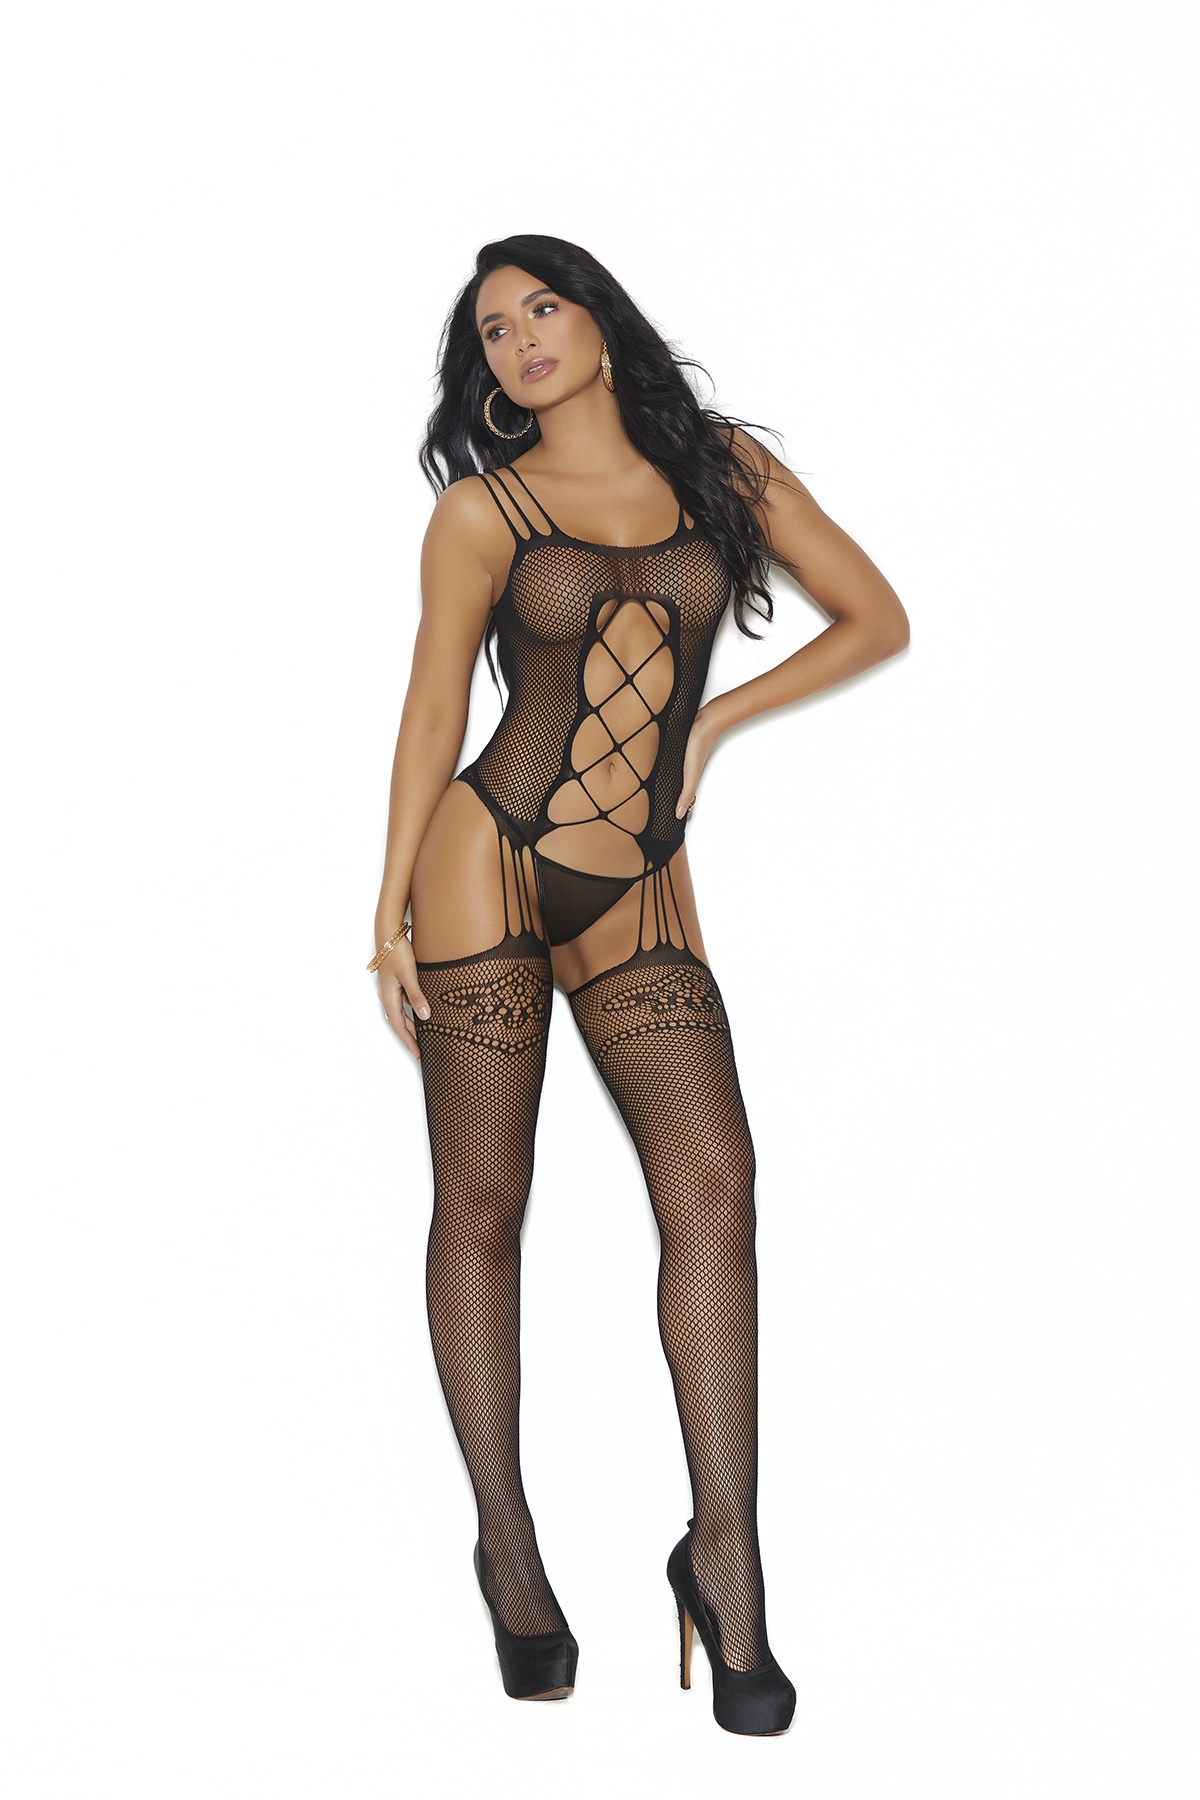
Stunning Fishnet suspender bodystocking with criss cross detail in Black
Elegant Moments EM-12001 This Stunning Fishnet suspender bodystocking with criss cross detail in Black is the perfect addition to your lingerie wardrobe. Crafted from 90% Nylon and 10% Spandex, this bodystocking is sure to make you feel sexy and confident. The black color is timeless and will look great with any outfit. This bodystocking is available in One Size and comes with a Size Chart for reference. G-string and accessories are not included. Order now and your Stunning Fishnet suspender bodystocking with criss cross detail in Black will be shipped in 1-2 business days.
Brand: Elegant Moments
Category: Apparel & Accessories > Clothing > Lingerie > Bodysuits